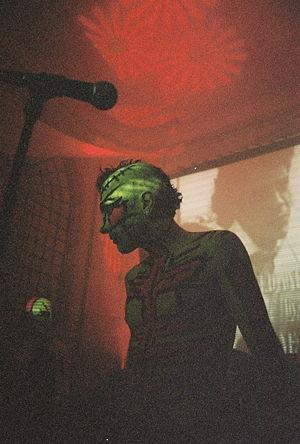
Punish Yourself est un groupe de rock électronique expérimental français, originaire de Toulouse, en Haute-Garonne. Il se produit sur les scènes autant metal, que gothique, électro et indus, dans des tenues exubérantes, arborant des maquillages fluorescents recouvrant entièrement leurs corps, et exhibant un goût prononcé pour le macabre et le sexe.